Anton Dreher

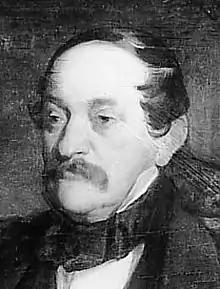
King of Brewers

Anton Dreher (7 May 1810 in Schwechat near Vienna – 27 December 1863 in Schwechat) was an Austrian brewer, business magnate, philanthropist of Danube Swabian ancestry, the founder of the Dreher Breweries who was an important figure in the development of pale lager.